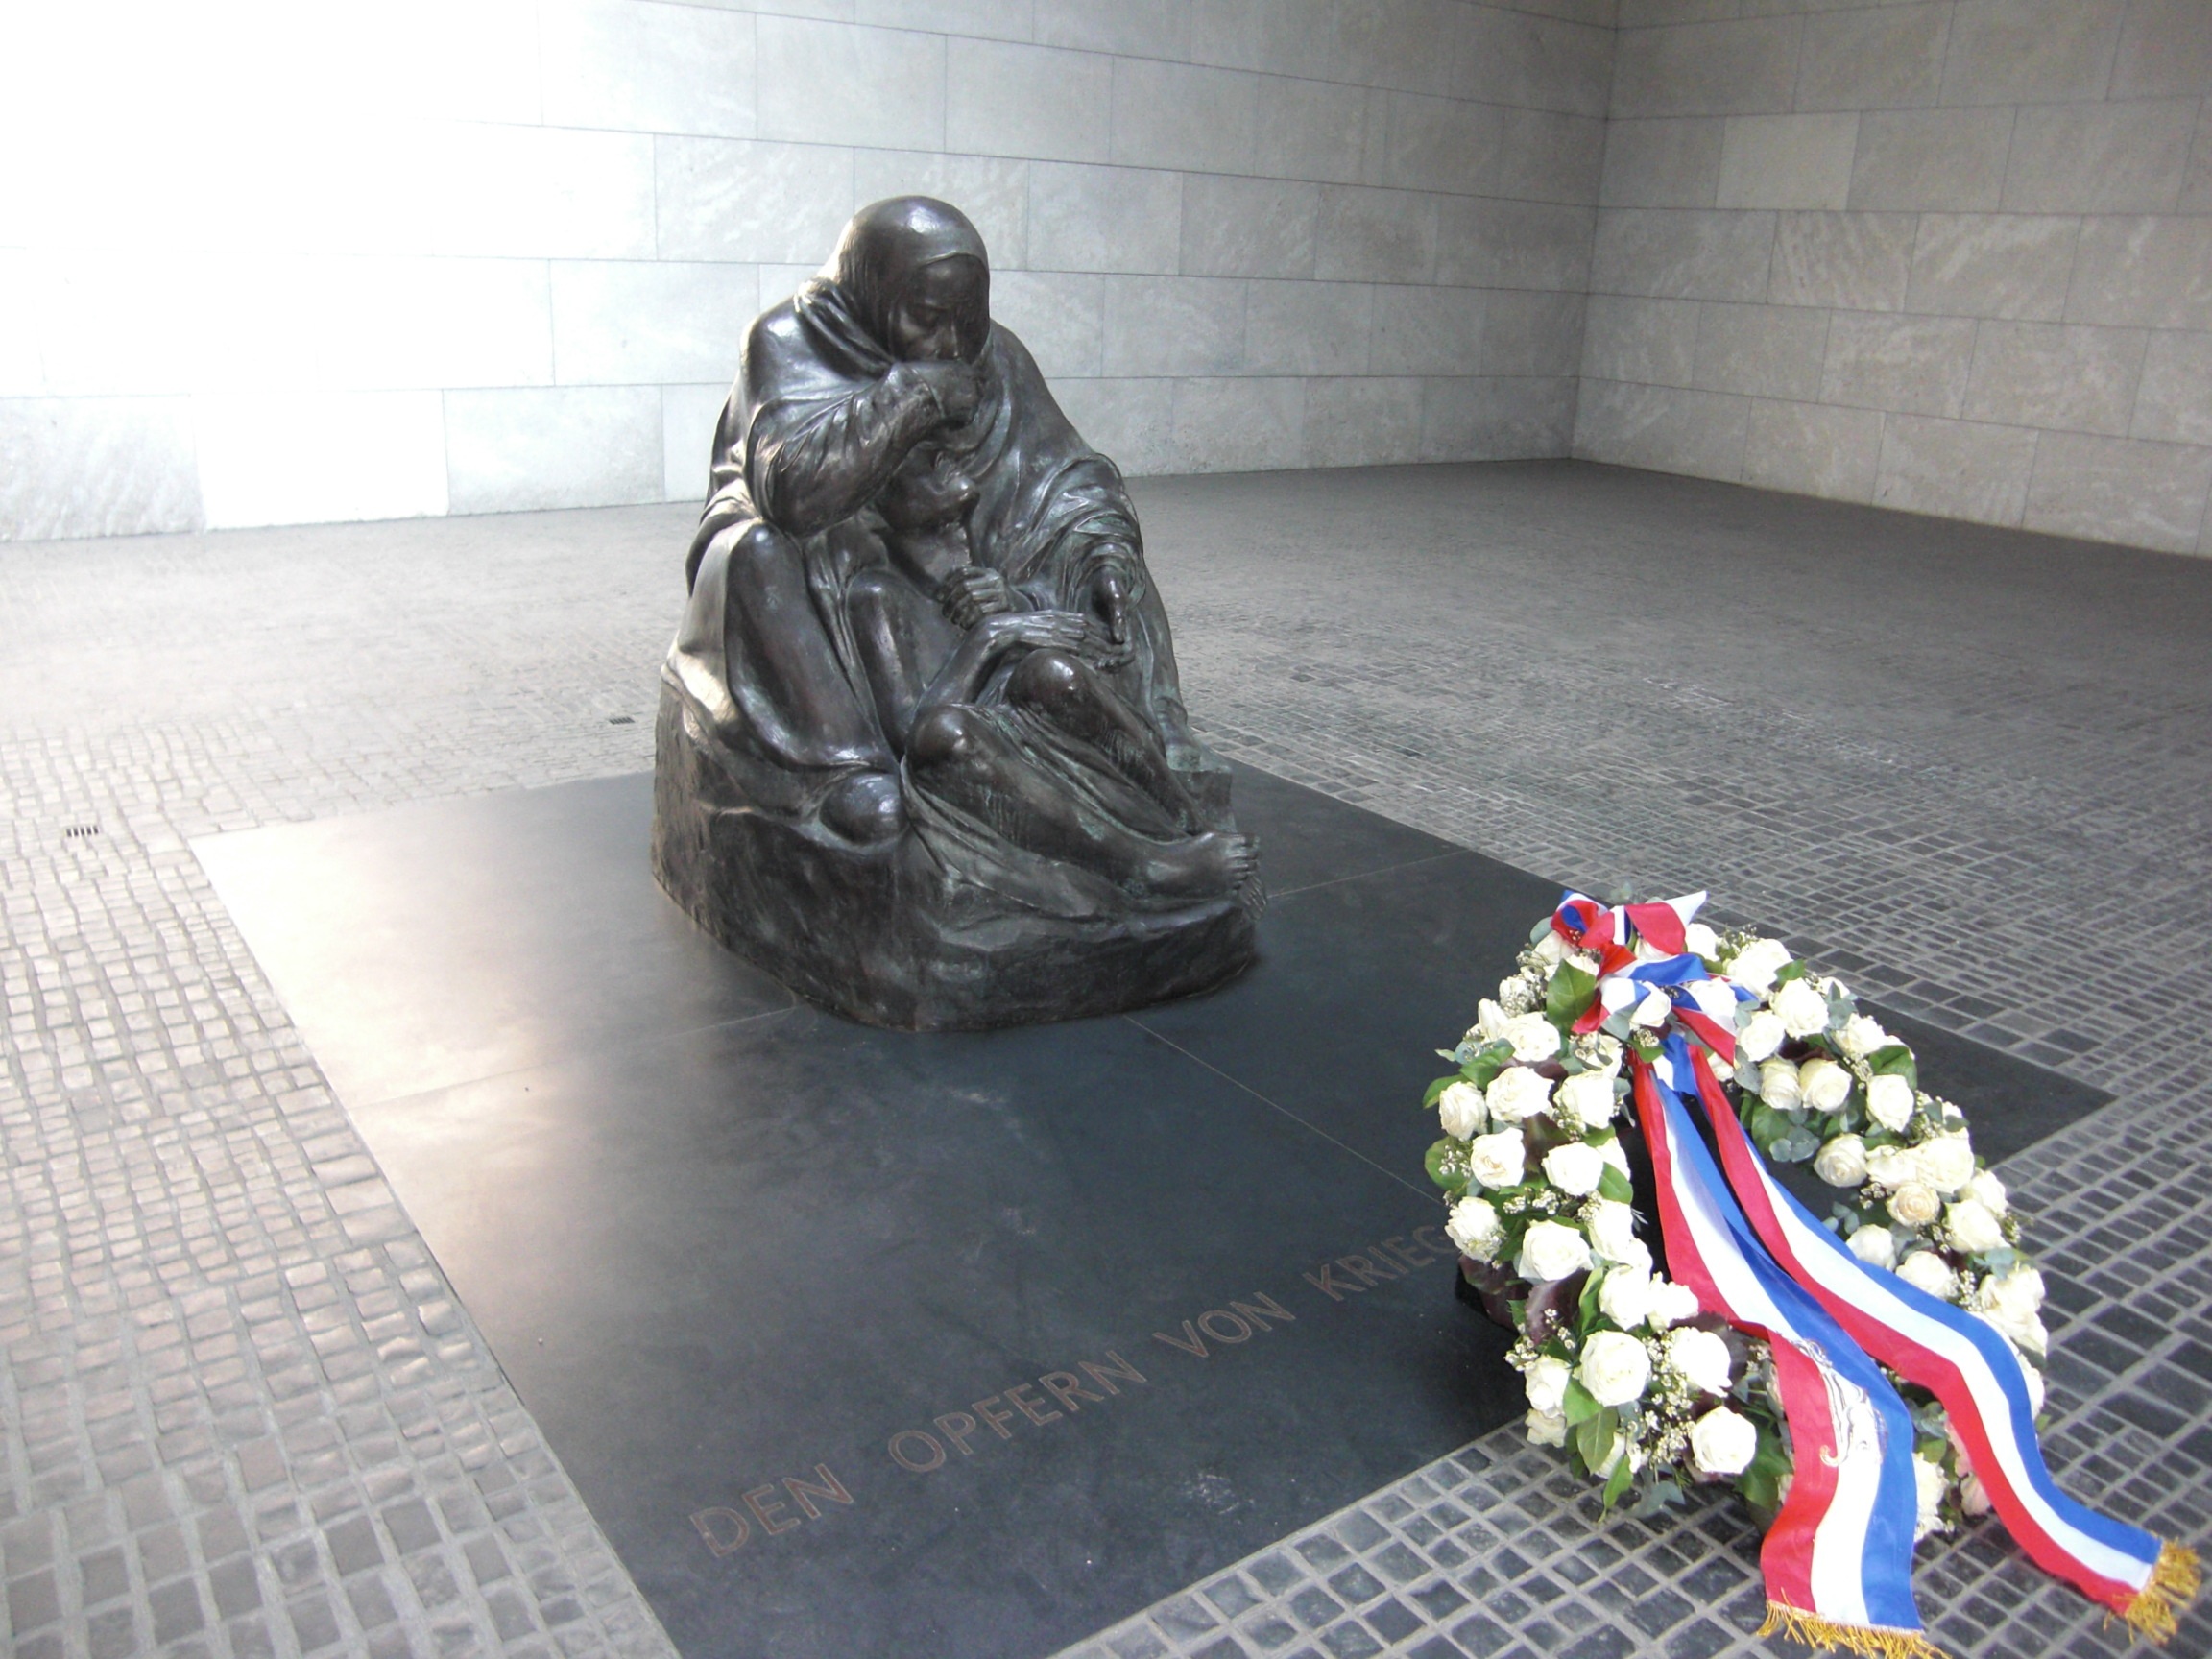
monument, statue, sculpture, memorial, art, commemorate, berlin, soldiers, war memorial, world war, reminder, favor, new wake, k the kollwitz